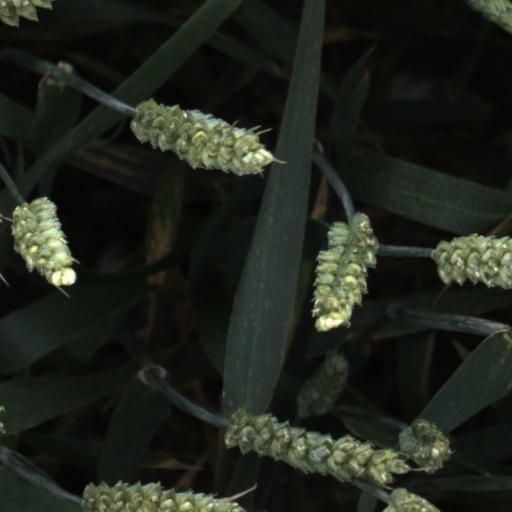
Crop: wheat